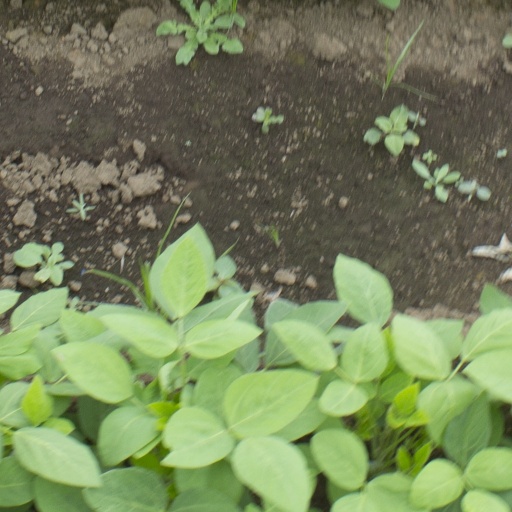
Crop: soybean